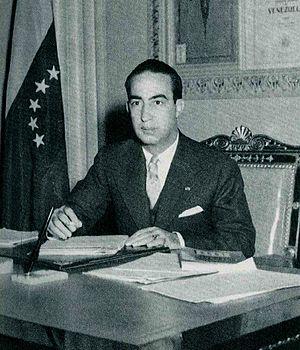
Liste chronologique des présidents de la République du Venezuela puis des présidents de la République bolivarienne du Venezuela.
Germán Suárez Flamerich, né le 10 avril 1907 à Caracas et mort le 24 juin 1990 au même endroit, est un universitaire, avocat, diplomate et homme d'État vénézuélien. Il est président du Venezuela entre 1950 et 1952.